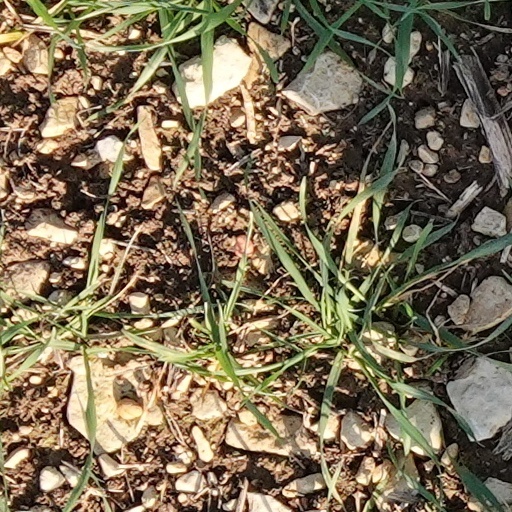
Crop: wheat